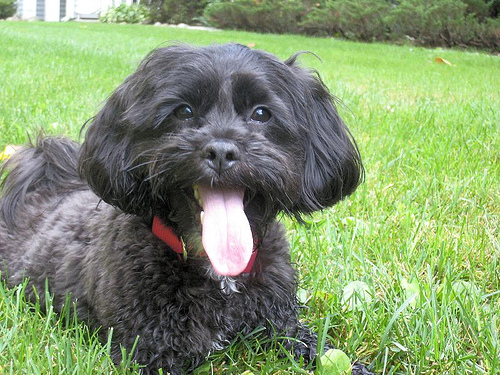
Breed: havanese